University of Tokyo

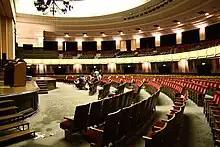
Yasuda Auditorium, the venue for graduation ceremonies

In 1941, the Empire of Japan attacked the American bases at Pearl Harbor and joined World War II as an Axis power alongside Germany. By late 1943, as Japan faced significant defeats in the Pacific theatre, a decision was made to enlist university students studying humanities, sending them to battlefields. During the war, 1,652 students and alumni of UTokyo were killed, including those from varied civilian professions such as doctors, engineers, and diplomats, as well as those killed in action. They are commemorated in a memorial erected near the front gate of the Hongo Campus. Most students from faculties of engineering and science remained at university or worked as apprentice engineers, as the expertise of science and technology was deemed indispensable for the war effort. Leo Esaki, who was a student at the department of physics during the war, shared his memory of his university life in 2007: 'The day after the Tokyo Air Raid of 9 March 1945, during which more than 100 thousand citizens were killed, professor Tanaka conducted class as usual, without mentioning the war at all'. The buildings and facilities of UTokyo were largely immune from air raids, allowing education and research activities to continue.